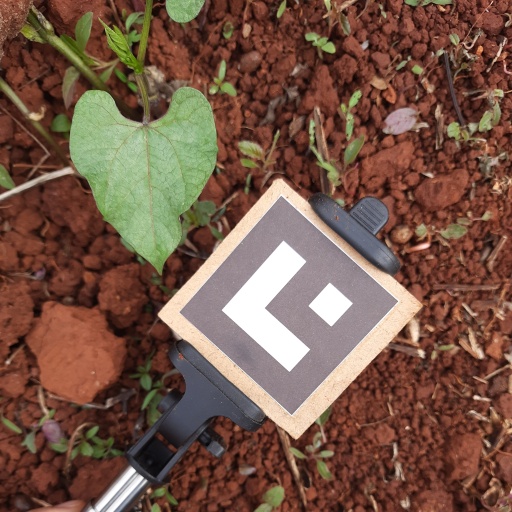
Observations: wavy surface, no eating holes, under cloudy sky